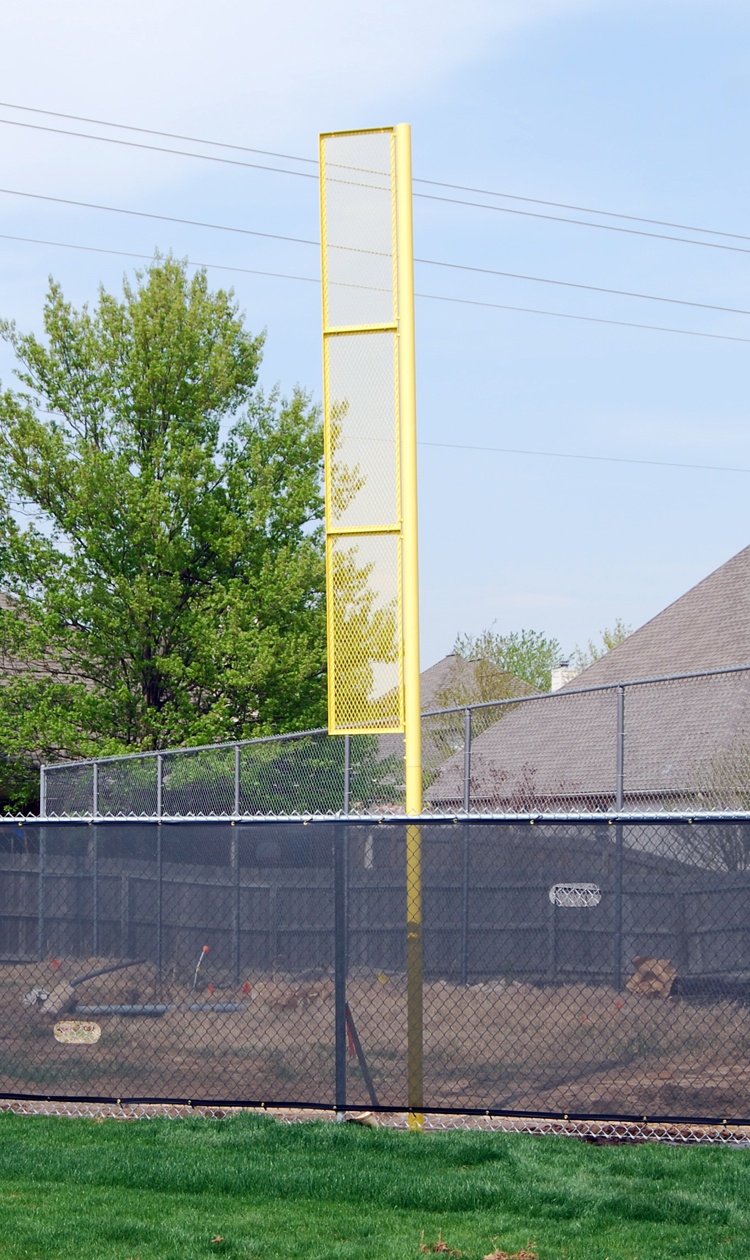
Stadium 15' Surface-Mount Foul Pole, White
Our foul poles make the umpire's call easy, so you don’t have rely on replay when the slugger hits the walk-off home run. The surface-mounted BSPOLE-15SMW features a 8' L x 18" W steel mesh wing panel securely attached to a 3-1/2" O.D. tubular steel 15' tall galvanized steel post, powdercoated white.
Brand: Game Court Supplies
Category: Sporting Goods > Athletics > Baseball & Softball > Baseball & Softball Training Aids > Baseball & Softball Batting Cages